Sierra Madre, California

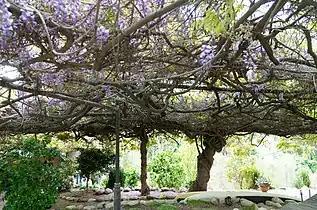
The Sierra Madre Wisteria

On May 14, 1942, Sierra Madre's Japanese population was required to depart for the detention facility in Tulare, California. During this decade, Sierra Madre Civic Club and the Sierra Madre Lions Club were organized. The Sierra Madre Community Nursery School also opened. In May 1947, the first Pioneer Days Parade was held. The heaviest recorded snow in Sierra Madre occurred in 1949, blanketing the town with of snow overnight.